East Buffalo Township, Union County, Pennsylvania

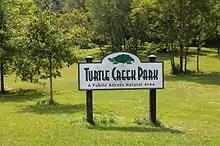
Turtle Creek Park in East Buffalo Township

According to the United States Census Bureau, the township has a total area of , all land.